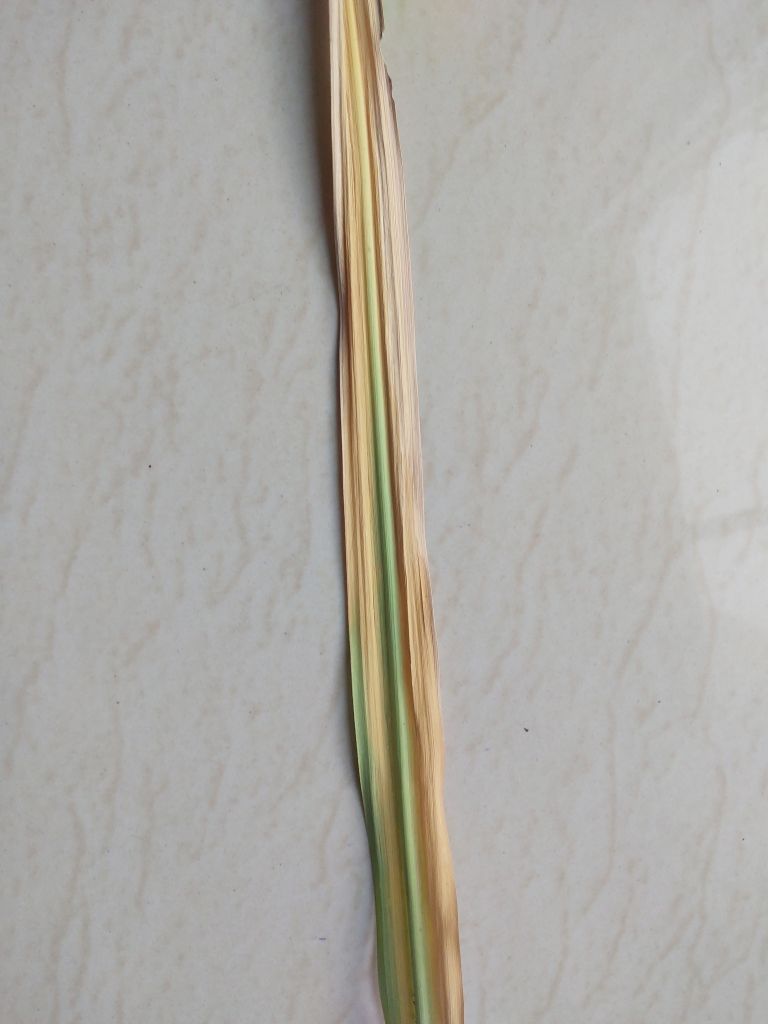
Label: Yellow Leaf